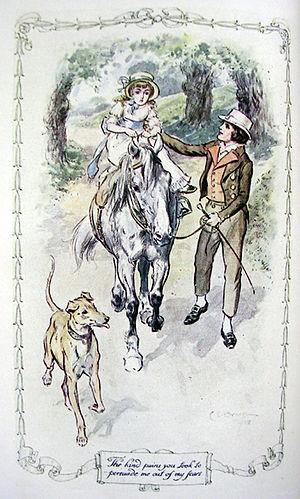
Mansfield Park, ch 3 de l'édition de 1908
Mansfield Park est un roman de la femme de lettres anglaise Jane Austen paru en 1814, le premier entièrement écrit dans ses années de maturité, puisqu'elle y a travaillé durant l'année 1813. Souvent considéré comme le plus expérimental de tous ses écrits, il est d'un abord plus difficile que les autres et son personnage principal, la timide et silencieuse Fanny Price, est une héroïne paradoxale, qui séduit difficilement le lecteur. Cependant Mansfield Park remporte un succès incontestable, puisque tout le tirage est épuisé en à peine six mois et apporte à son auteur les gains les plus importants qu'elle ait tirés jusque-là d'une seule publication.